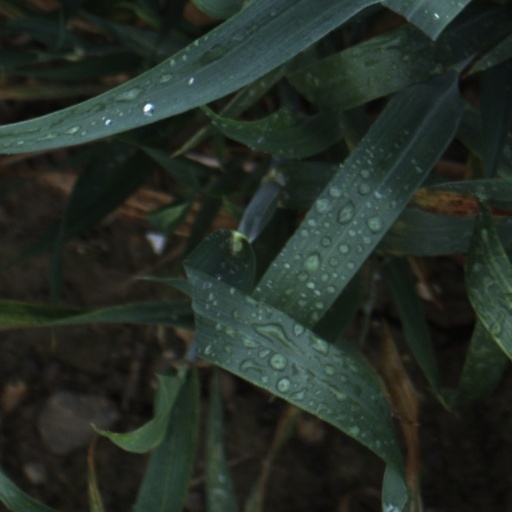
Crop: wheat